Hooghly district

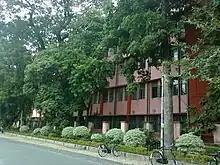
Chandernagore Govt. College

There are 2992 primary schools, 408 high schools, 127 higher secondary schools, 22 colleges, and 6 technical institutes in Hooghly district.